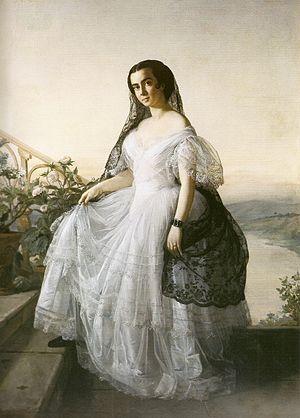
François-Auguste Biard, de son vrai nom François Thérèse Biard, est un peintre français, né le 29 juin 1799 à Lyon et mort le 20 juin 1882 à Samois-sur-Seine.